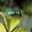
Label: beetle